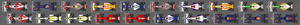
Le Grand Prix de Bahreïn 2009, disputé sur le circuit international de Sakhir le 26 avril 2009, est la 807ᵉ épreuve du championnat du monde de Formule 1 courue depuis 1950 et la quatrième manche du championnat 2009.